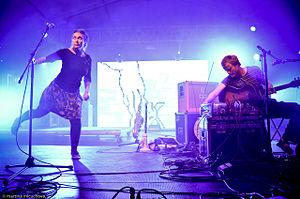
Botanicula est un jeu vidéo indépendant sorti le 19 avril 2012 et réalisé par Amanita Design, le collectif tchèque déjà à l'origine des deux opus de Samorost et de Machinarium. Le jeu est conçu par Jaromír Plachý, précédemment animateur sur Machinarium. Sa bande originale est composée et interprétée par le duo musical DVA, qui réalise aussi les effets sonores et les bruitages. Botanicula a remporté le prix Excellence in Audio lors de l'Independent Games Festival en mars 2012.